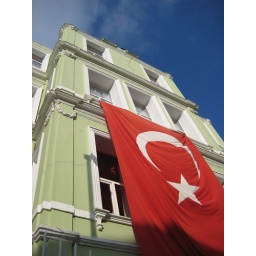
A colorful contrast on a building in Sultanhamet, Istanbul